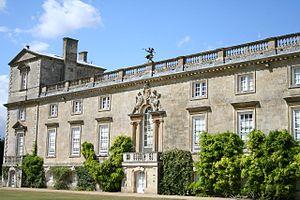
Wilton House est un manoir situé à Wilton près de Salisbury dans le Wiltshire. Cette demeure est la gentilhommière des comtes de Pembroke depuis plus de 400 ans.